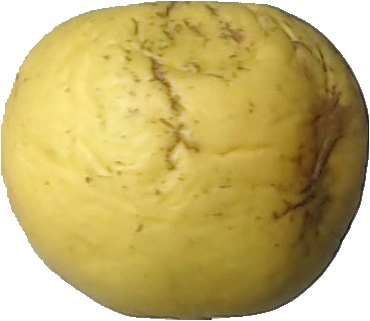
Label: apple_golden_1